U.S. Geothermal

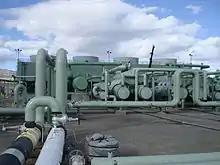
Raft River Power Plant, Idaho

Power Sales Contract: Idaho Power Company, 25-year term, Contract Average Energy Price $66.22 per megawatt-hour, Contract Average REC price $7.10.